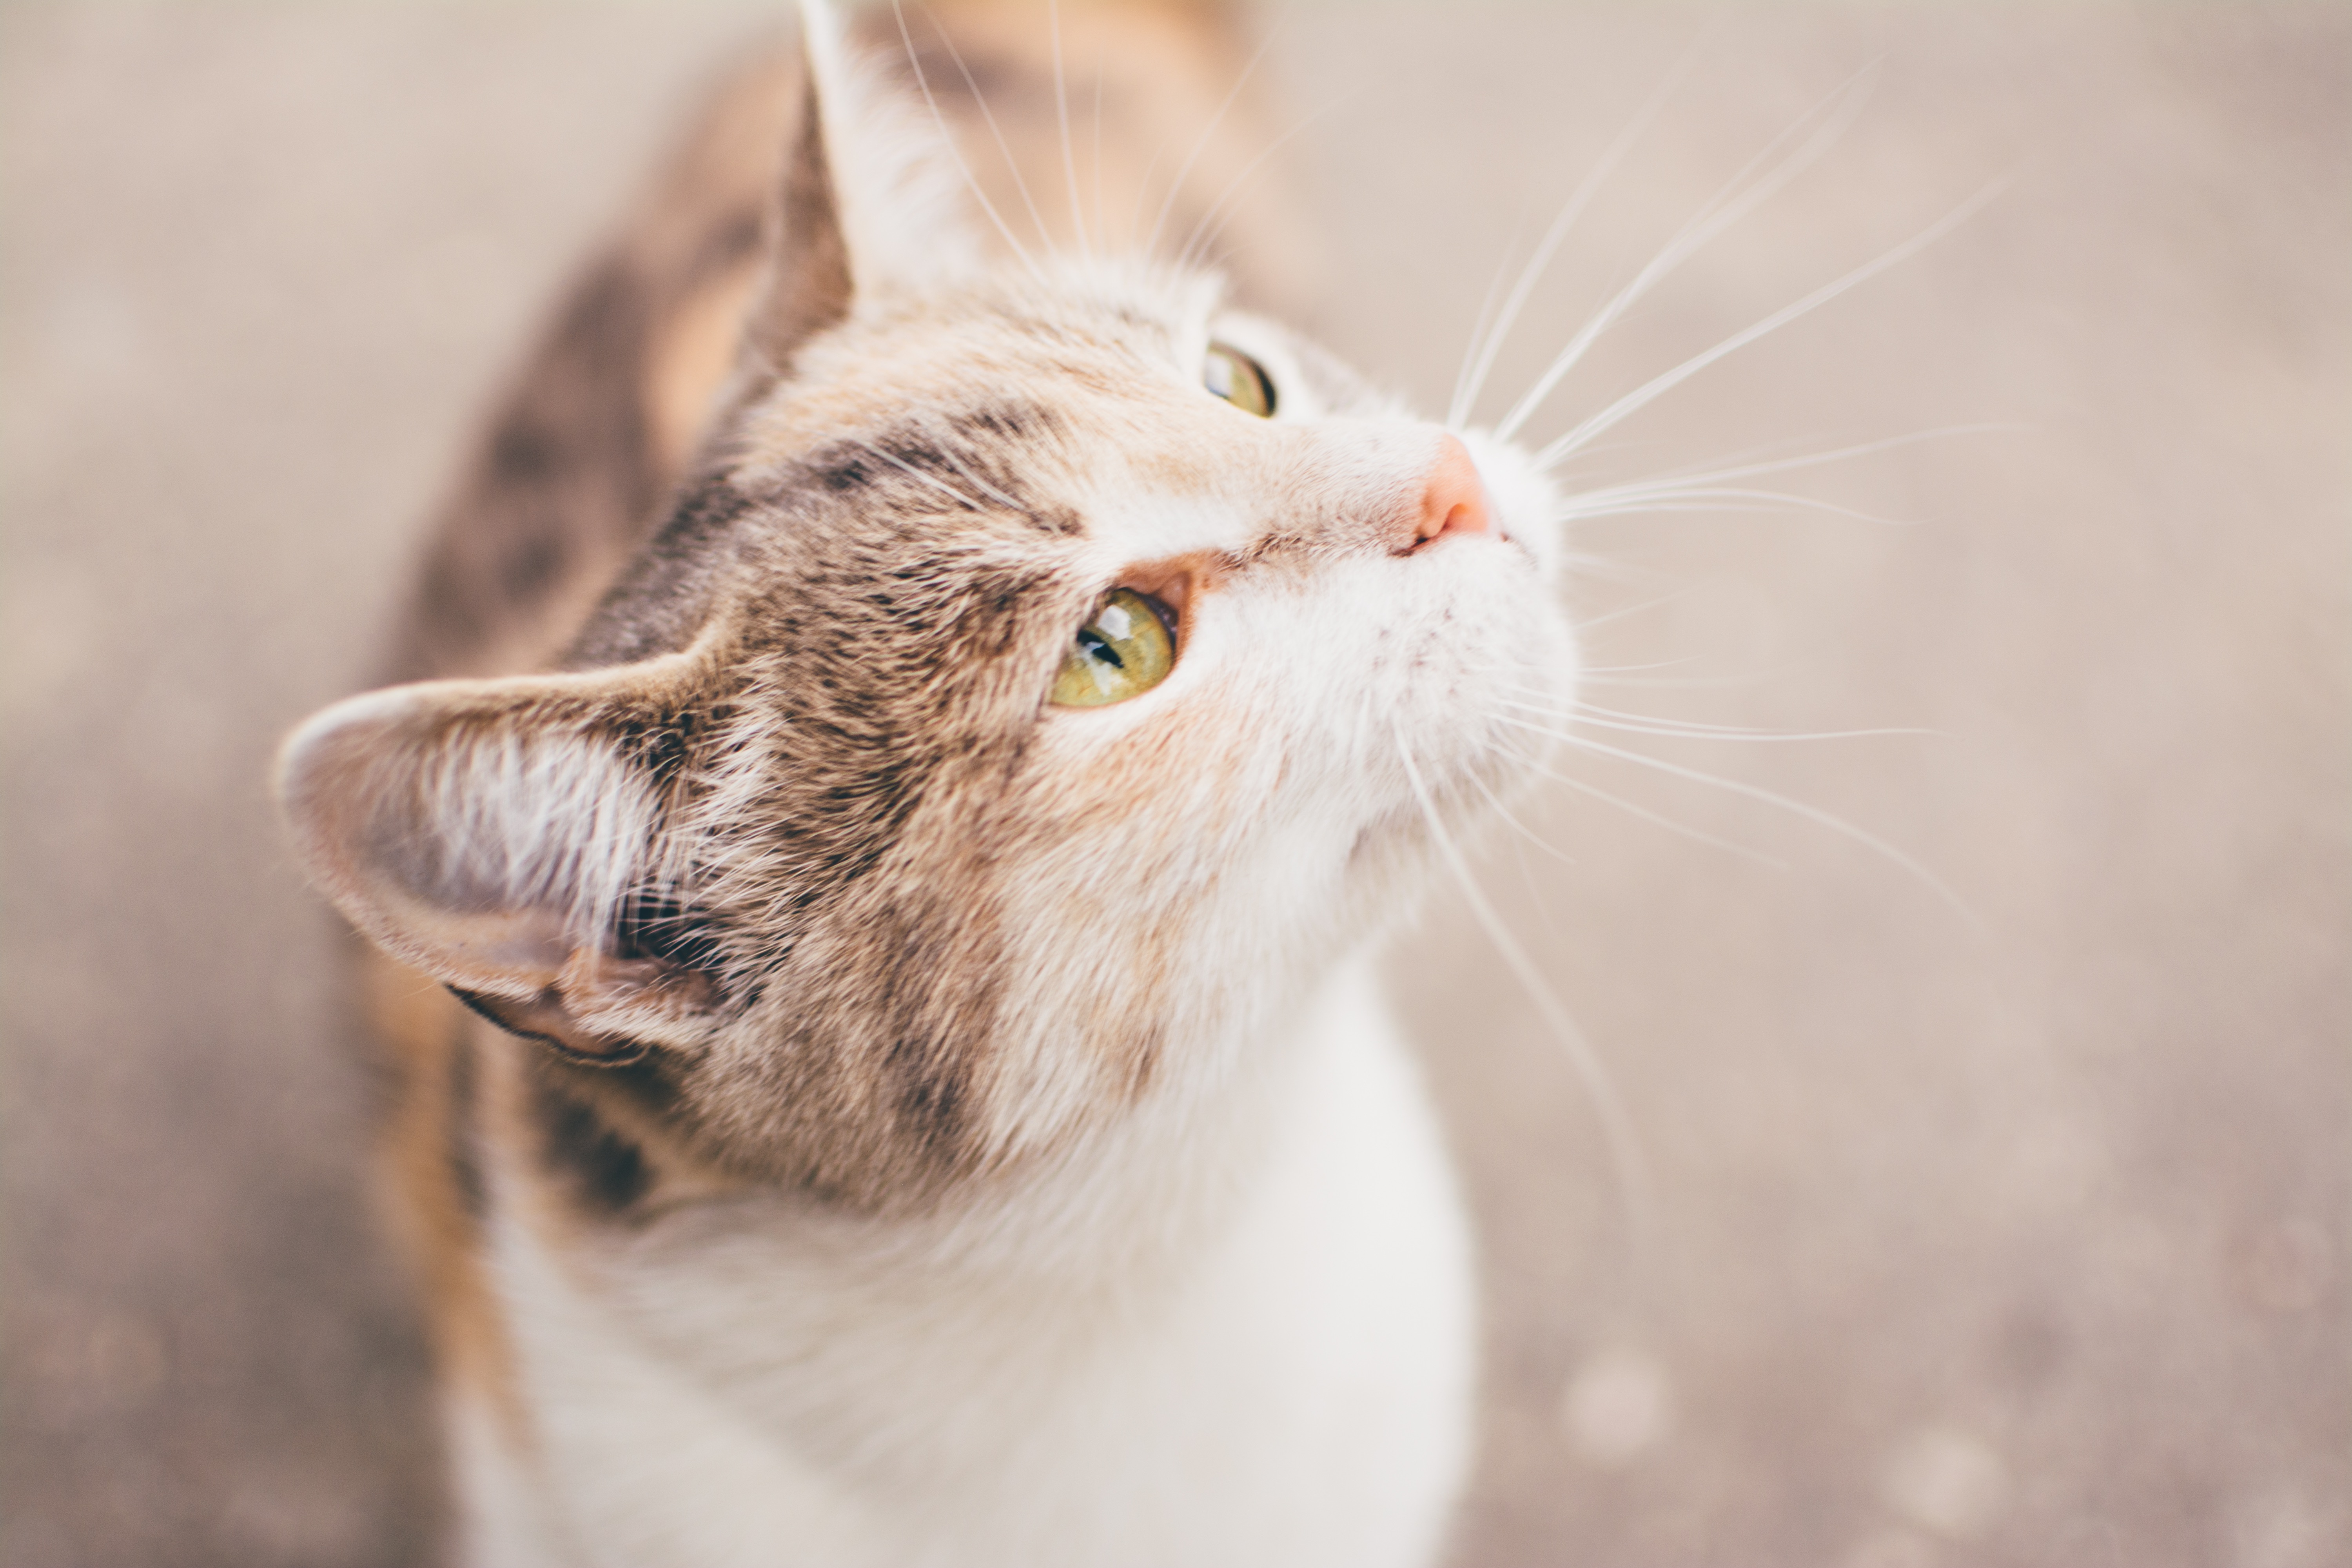
cat, mammal, fauna, close up, nose, whiskers, snout, vertebrate, small to medium sized cats, cat like mammal, domestic short haired cat